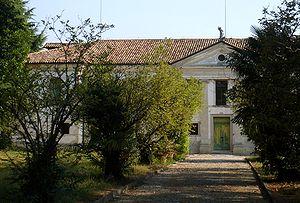
Morpurgo est le nom d'une famille juive austro-italienne, originaire de Marbourg en Styrie mais plus probablement de Maribor - anciennement Marburg an der Drau en Autriche -, ces deux villes étant connues sous le nom de « Marburg » ou « Marburgo », dont la famille a pris le nom en italien lorsque les juifs ont eu l'obligation de choisir des noms de famille.